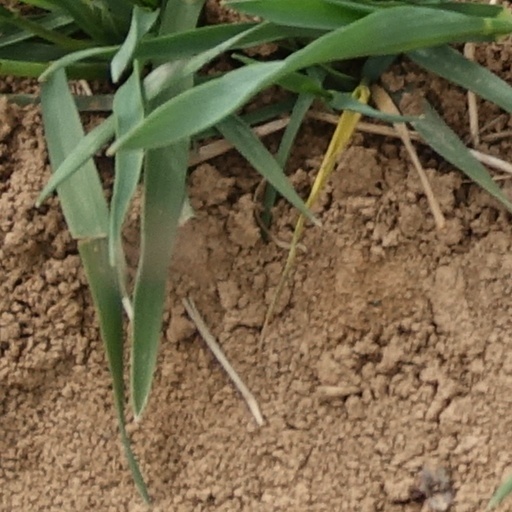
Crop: wheat